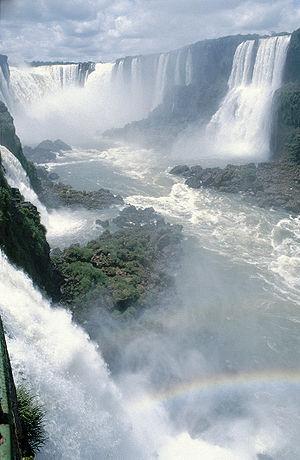
Chutes d'Iguazú, dans la Province de Misiones (Argentine). Português: Cataratas do Iguaçu, em Província de Misiones (Argentina).
La liste de chutes d'eau présentée ci-dessous est un échantillon, classé par continent puis par pays ou État, de chutes d'eau naturelles, ayant acquis une relative notoriété du fait de leur fréquentation et/ou de leurs particularités : dimensions, concrétionnement, aménagements humains, art mobilier, pratiques rituelles, etc.
L’Argentine, en forme longue la République argentine, est un pays d’Amérique du Sud partageant ses frontières avec le Chili à l’ouest, la Bolivie et le Paraguay au nord, le Brésil et l’Uruguay au nord-est, enfin l’océan Atlantique à l'est et au sud. Son territoire américain continental couvre une grande partie du Cône Sud.
Cet article recense les sites inscrits au patrimoine mondial au Brésil.
Moonraker [ˈmuːnɹeɪkə] est un film franco-britannique réalisé par Lewis Gilbert et sorti en 1979. C'est le onzième opus de la série des films de James Bond produite par EON Productions. Roger Moore y incarne James Bond pour la quatrième fois.
L'économie de l'Argentine se caractérise par de nombreuses richesses naturelles, une main-d'œuvre très qualifiée, ainsi qu'une agriculture orientée vers l'exportation, un tissu industriel diversifié et une distribution des revenus peu inégale selon le coefficient de Gini